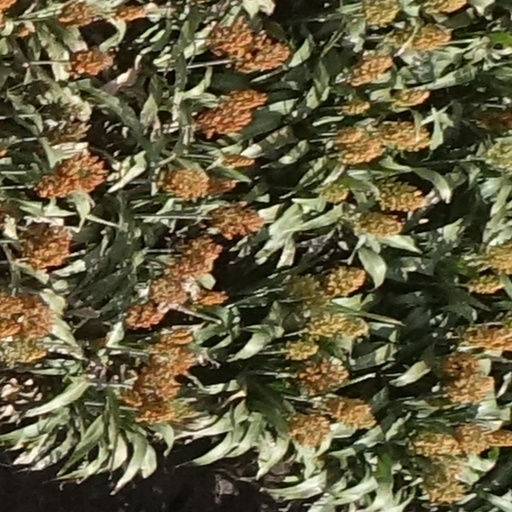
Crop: sorghum